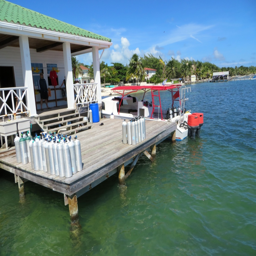
the dock where you assemble your gear for each dive .